Maria Barnas

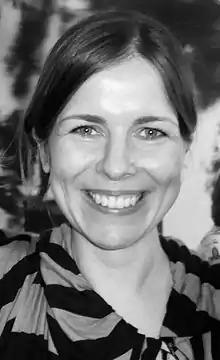
Maria Barnas, March 2012

Maria Barnas (born 28 August 1973, Hoorn) is a Dutch writer, poet and artist.